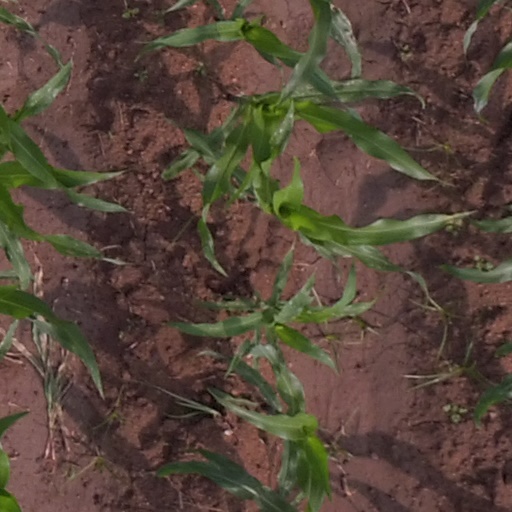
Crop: maize; corn